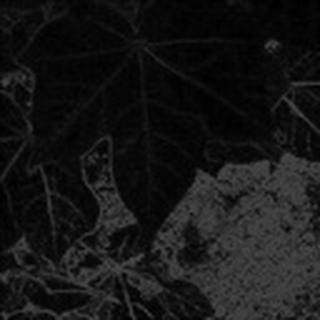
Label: healthy_cotton